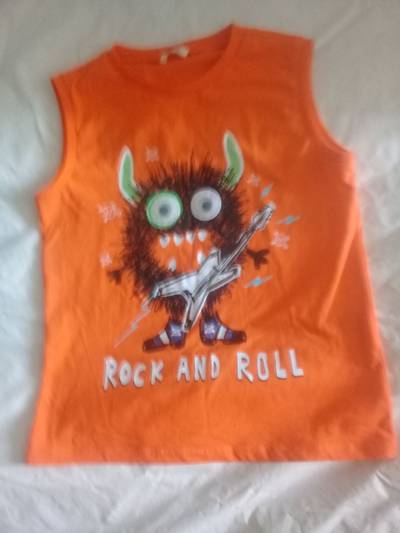
Waste category: clothes